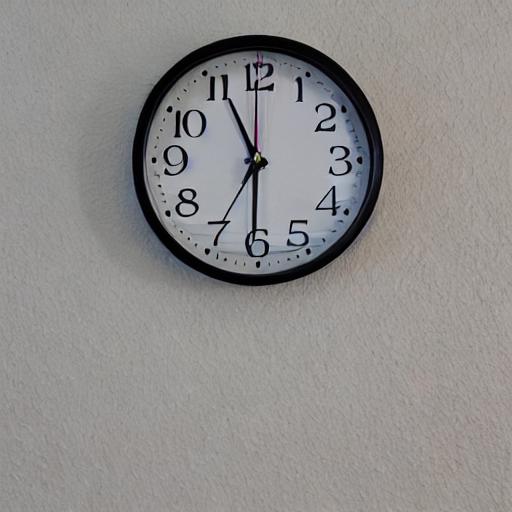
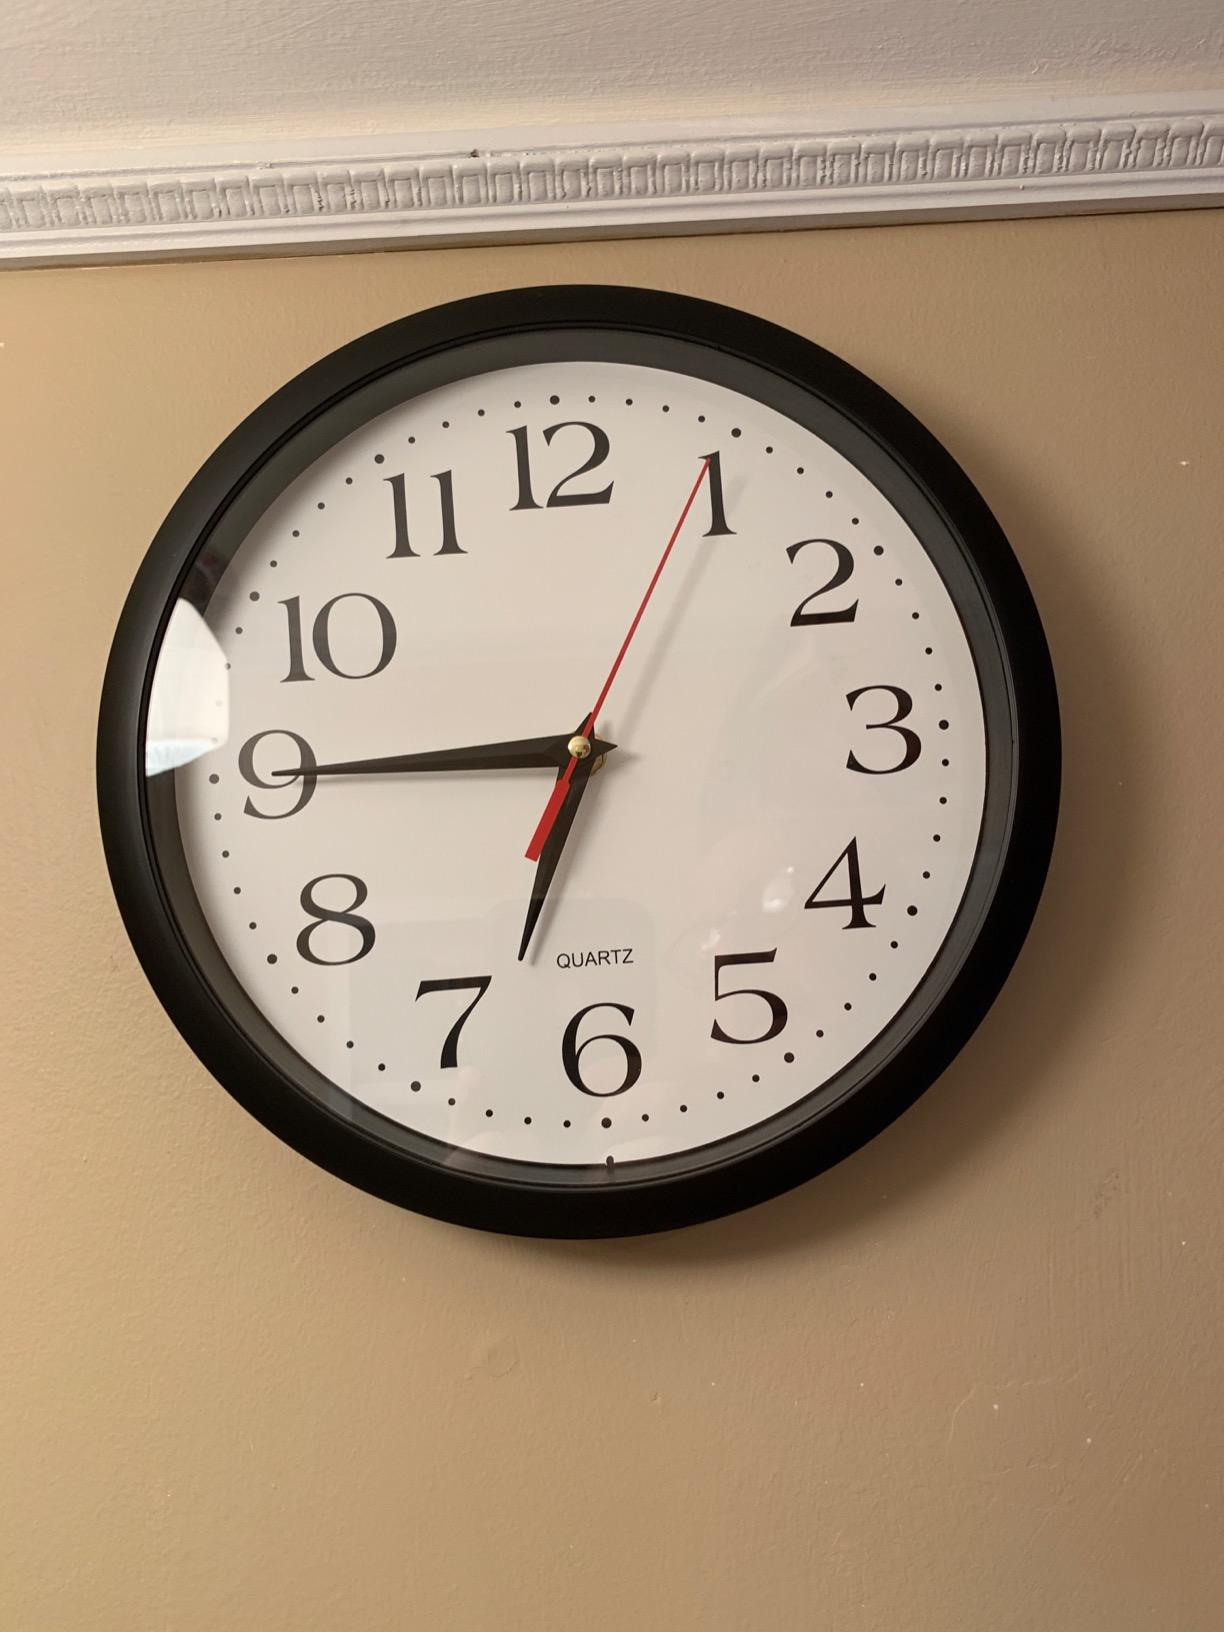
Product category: clock
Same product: no